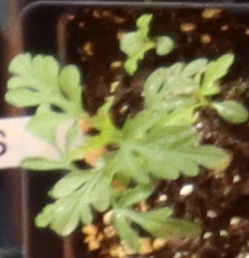
Label: Ragweed